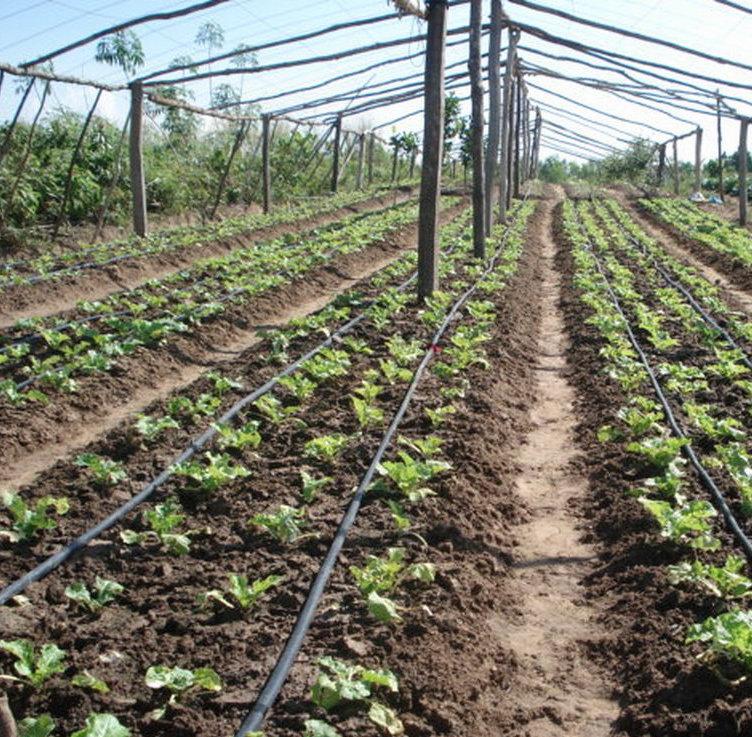
Bustani kubwa yenye mimea midogo, iliyopandwa kwa safu nadhifu. Mfumo wa umwagiliaji wa matone unaonekana, ukiwa na mabomba meusi yaliopangwa kando ya mimea. Muundo ambao umetumika kama kivuli.